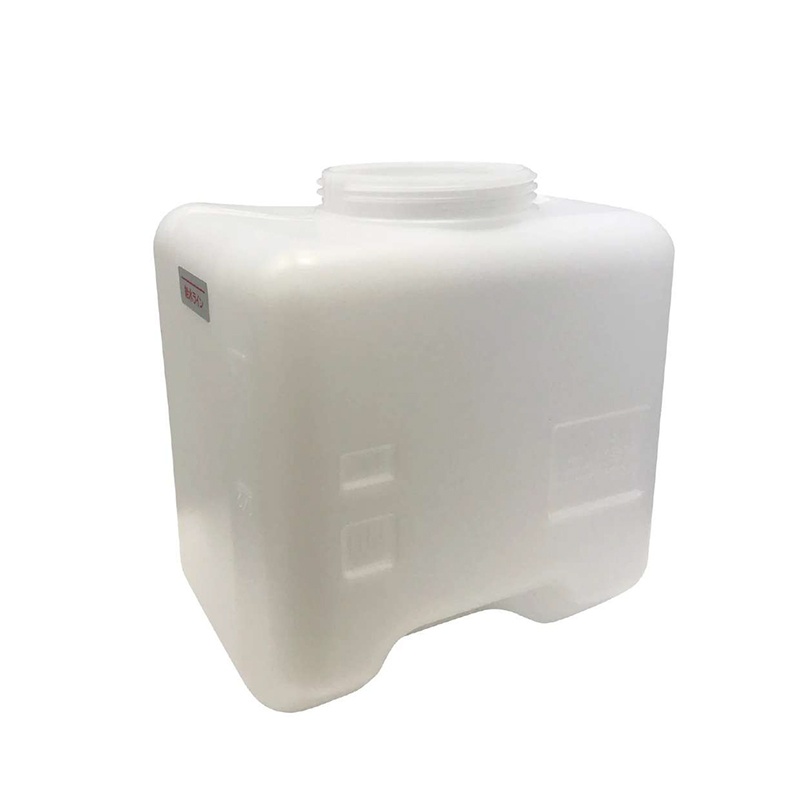
三菱重工冷熱　水タンク（スチーム式/60）　【品番：SHT129A007C】●
Brand: 三菱重工冷熱
●ビーバー加湿器 roomist（ルーミスト）の別売品です。 ●水タンクは持ち運びしやすく、給水やお手入れがしやすい大口径設計です。 ※タンクキャップは別売となっております。 ＜取付可能機種＞ SHE60ED、SHE60FD、SHE60GD、SHE60HD、SHE60JD、SHE60KD、SHE60LD、SHE60MD、SHE60ND、SHE60PD、SHE60PDA、SHE60RD、SHE60RDA、SHE60SD、SHE60TD、SHE60VD ※この商品はSHT100N007の後継品です。 【メーカー名】三菱重工冷熱（株） 【メーカー品番】SHT129A007C 在庫あり納期:1 在庫なし納期:3
Category: Home & Garden > Household Appliance Accessories > Humidifier Accessories > Humidifier Filters